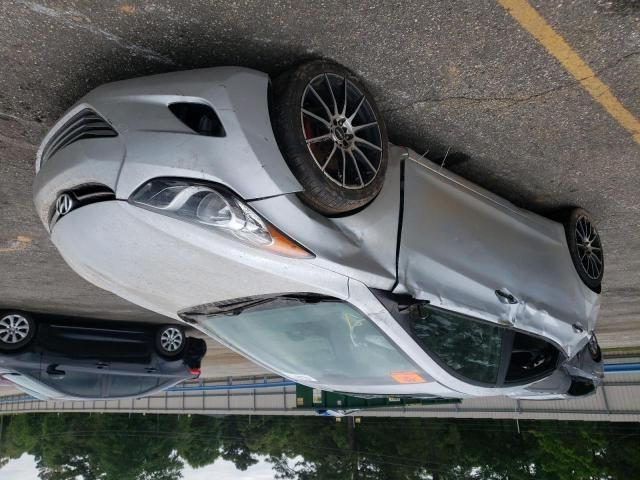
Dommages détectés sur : aile avant droite, porte avant droite, porte arrière droite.
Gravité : mineur